Norm Van Brocklin

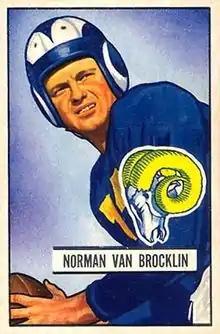
Van Brocklin depicted in 1951

Van Brocklin was selected 37th overall in the 1949 NFL draft, taken in the fourth round by the Los Angeles Rams. Teams were not sure if he planned to play the 1949 season in college, so he fell in the draft, conducted in December 1948. Van Brocklin signed with the Rams in July and joined a team that already had a star quarterback, Bob Waterfield. Beginning in 1950, new Rams coach Joe Stydahar solved his problem by platooning Waterfield and Van Brocklin. The 1950 Rams scored a then-record 466 points (38.8 per game – which is still a record) with a high octane passing attack featuring Tom Fears and Elroy "Crazy Legs" Hirsch. Fears led the league and set a new NFL record with 84 receptions. Van Brocklin and Waterfield finished 1–2 in passer rating as well. They were defeated by the Cleveland Browns in the 1950 title game, 30–28.